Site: brandenburg
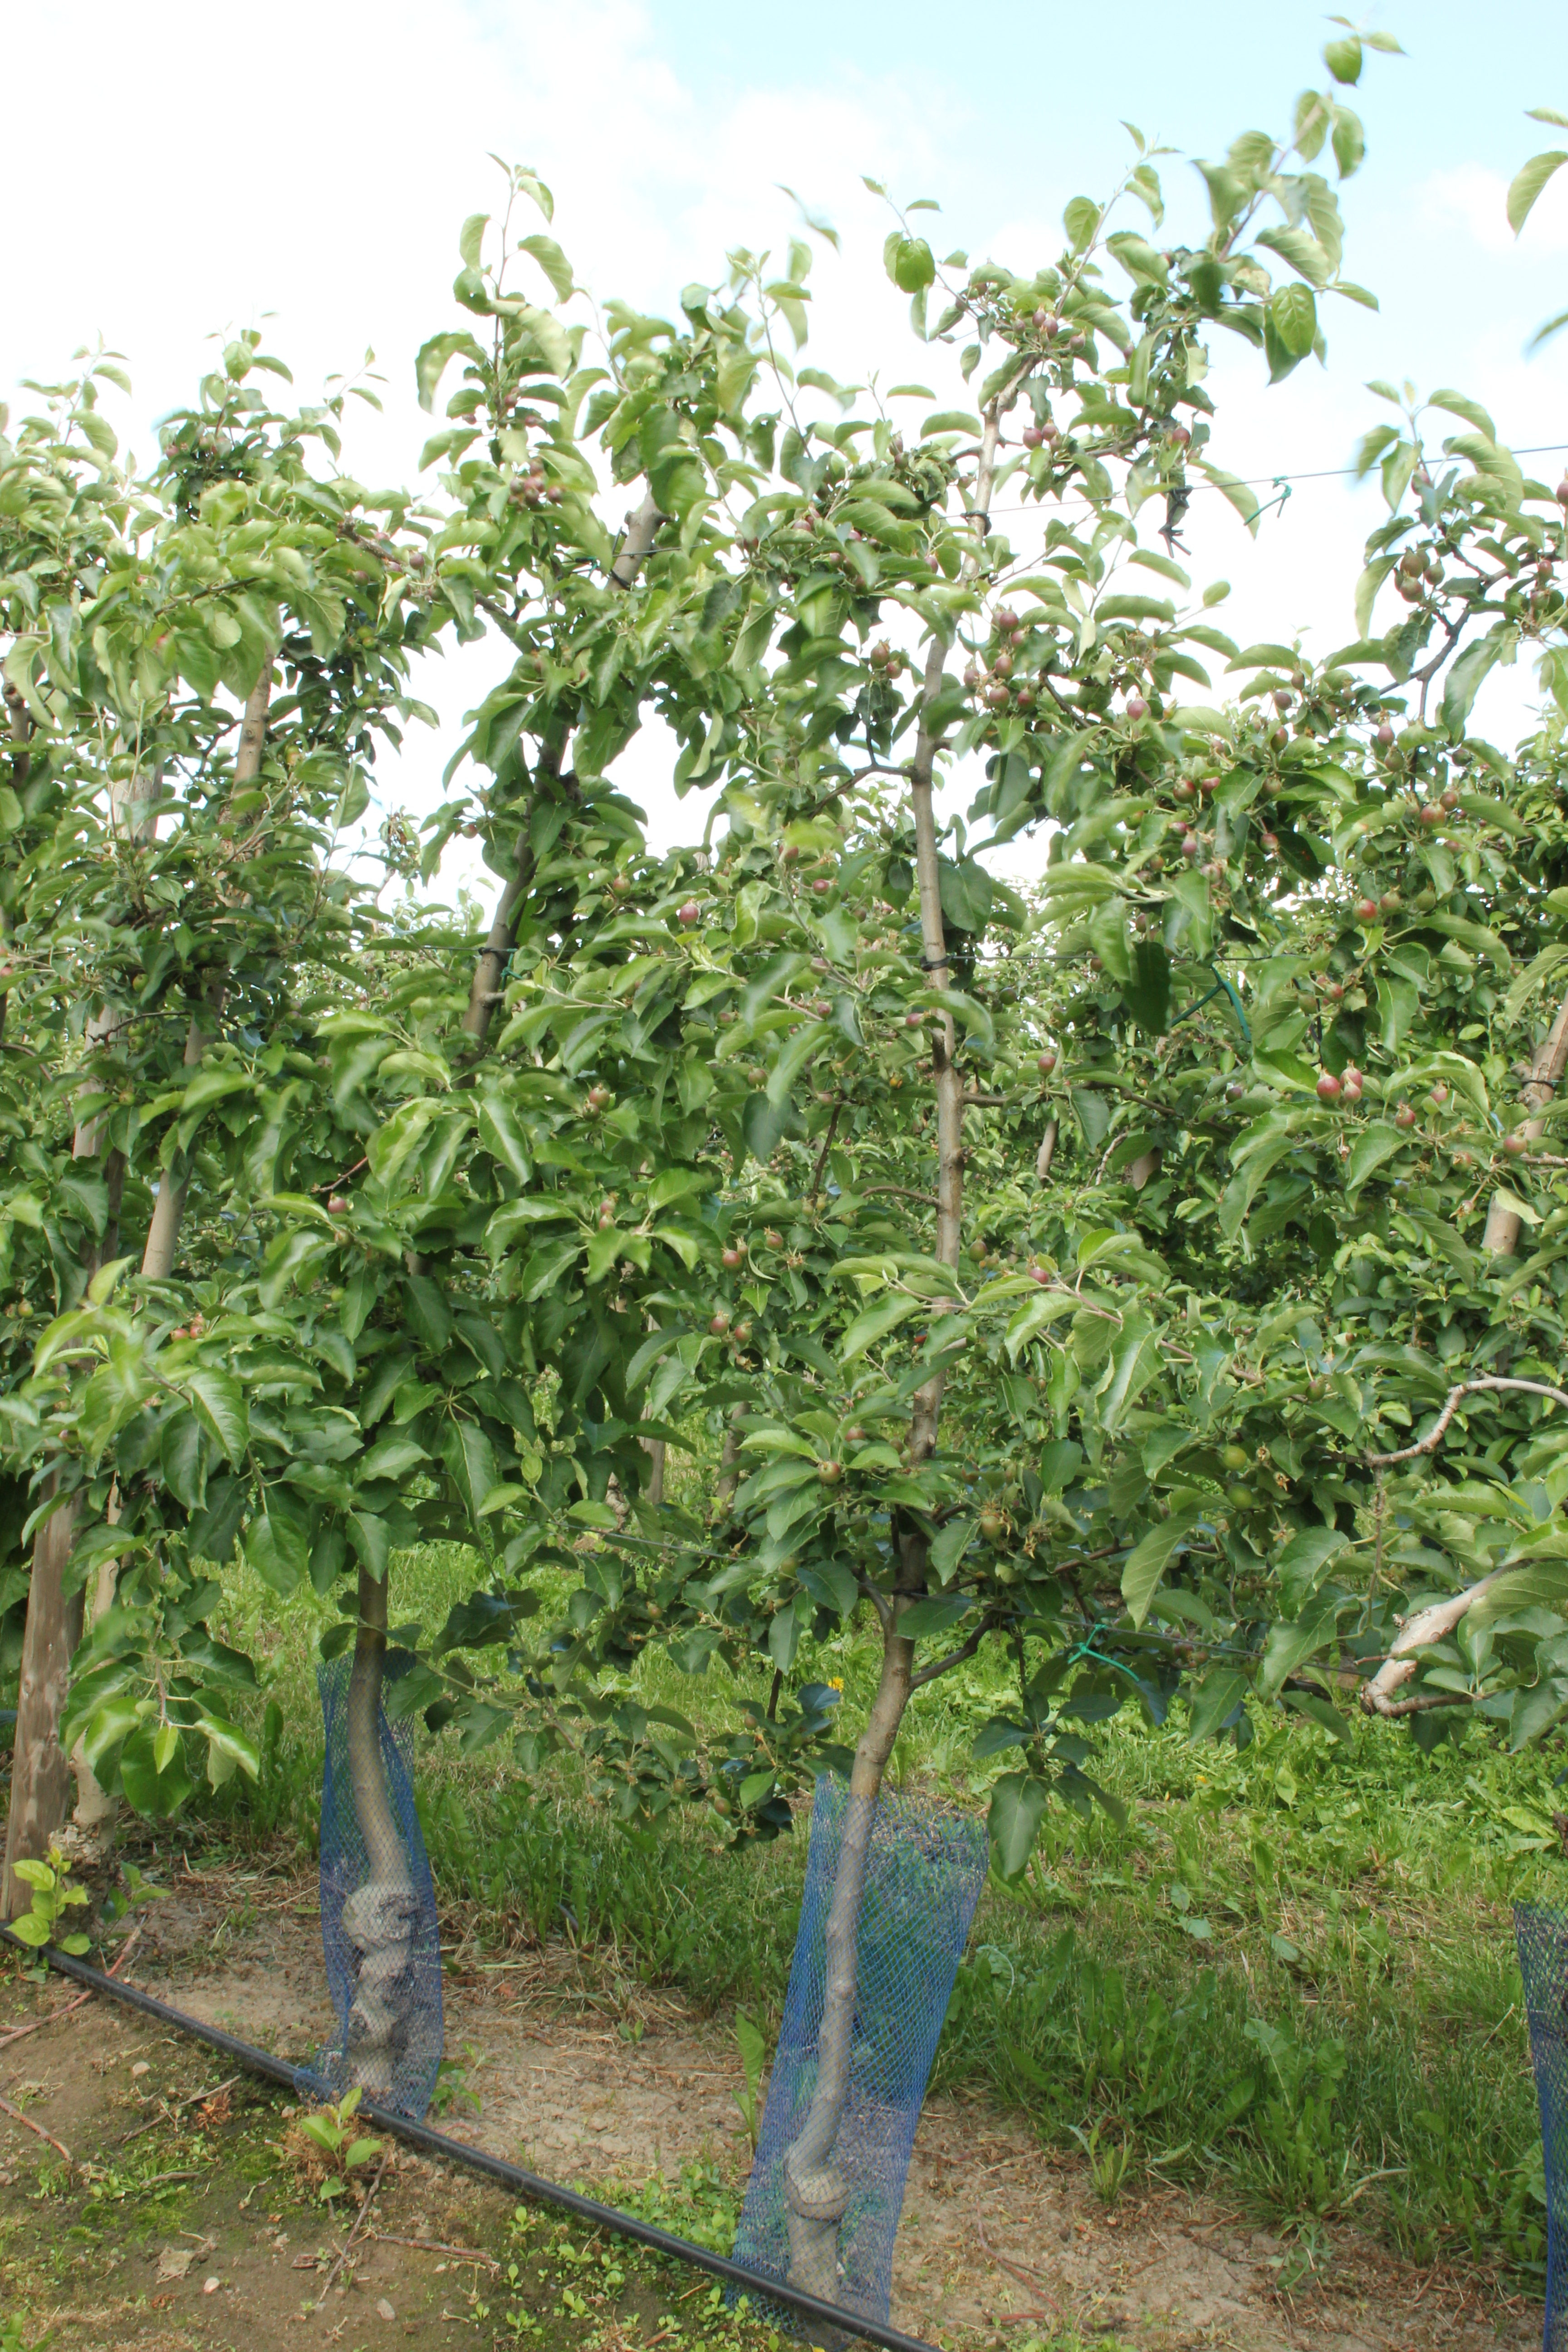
Growth stage (BBCH 72): Development of fruit